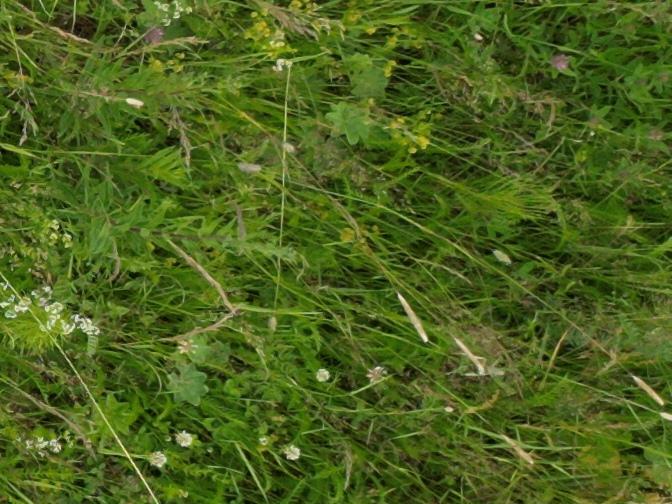
Flowers visible: yarrow flowers, yarrow flowers